Taiga Egoshi

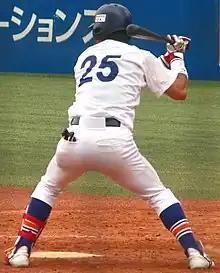
Egoshi in Komazawa University in 2014

Upon entering Komazawa University, he participated in the Tohto University League games as an outfielder, and won the League Best Nine Award thrice. Together with later Tigers teammate Ryutaro Umeno, they played in the 2013 Japan-USA University Baseball Championship, where Japan won the 5-game series 3-2. In the autumn of his senior year, he batted 0.357 and led his team to its first league championship since 2001. He recorded a total of 11 home runs in his university career.